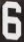
Number: 6